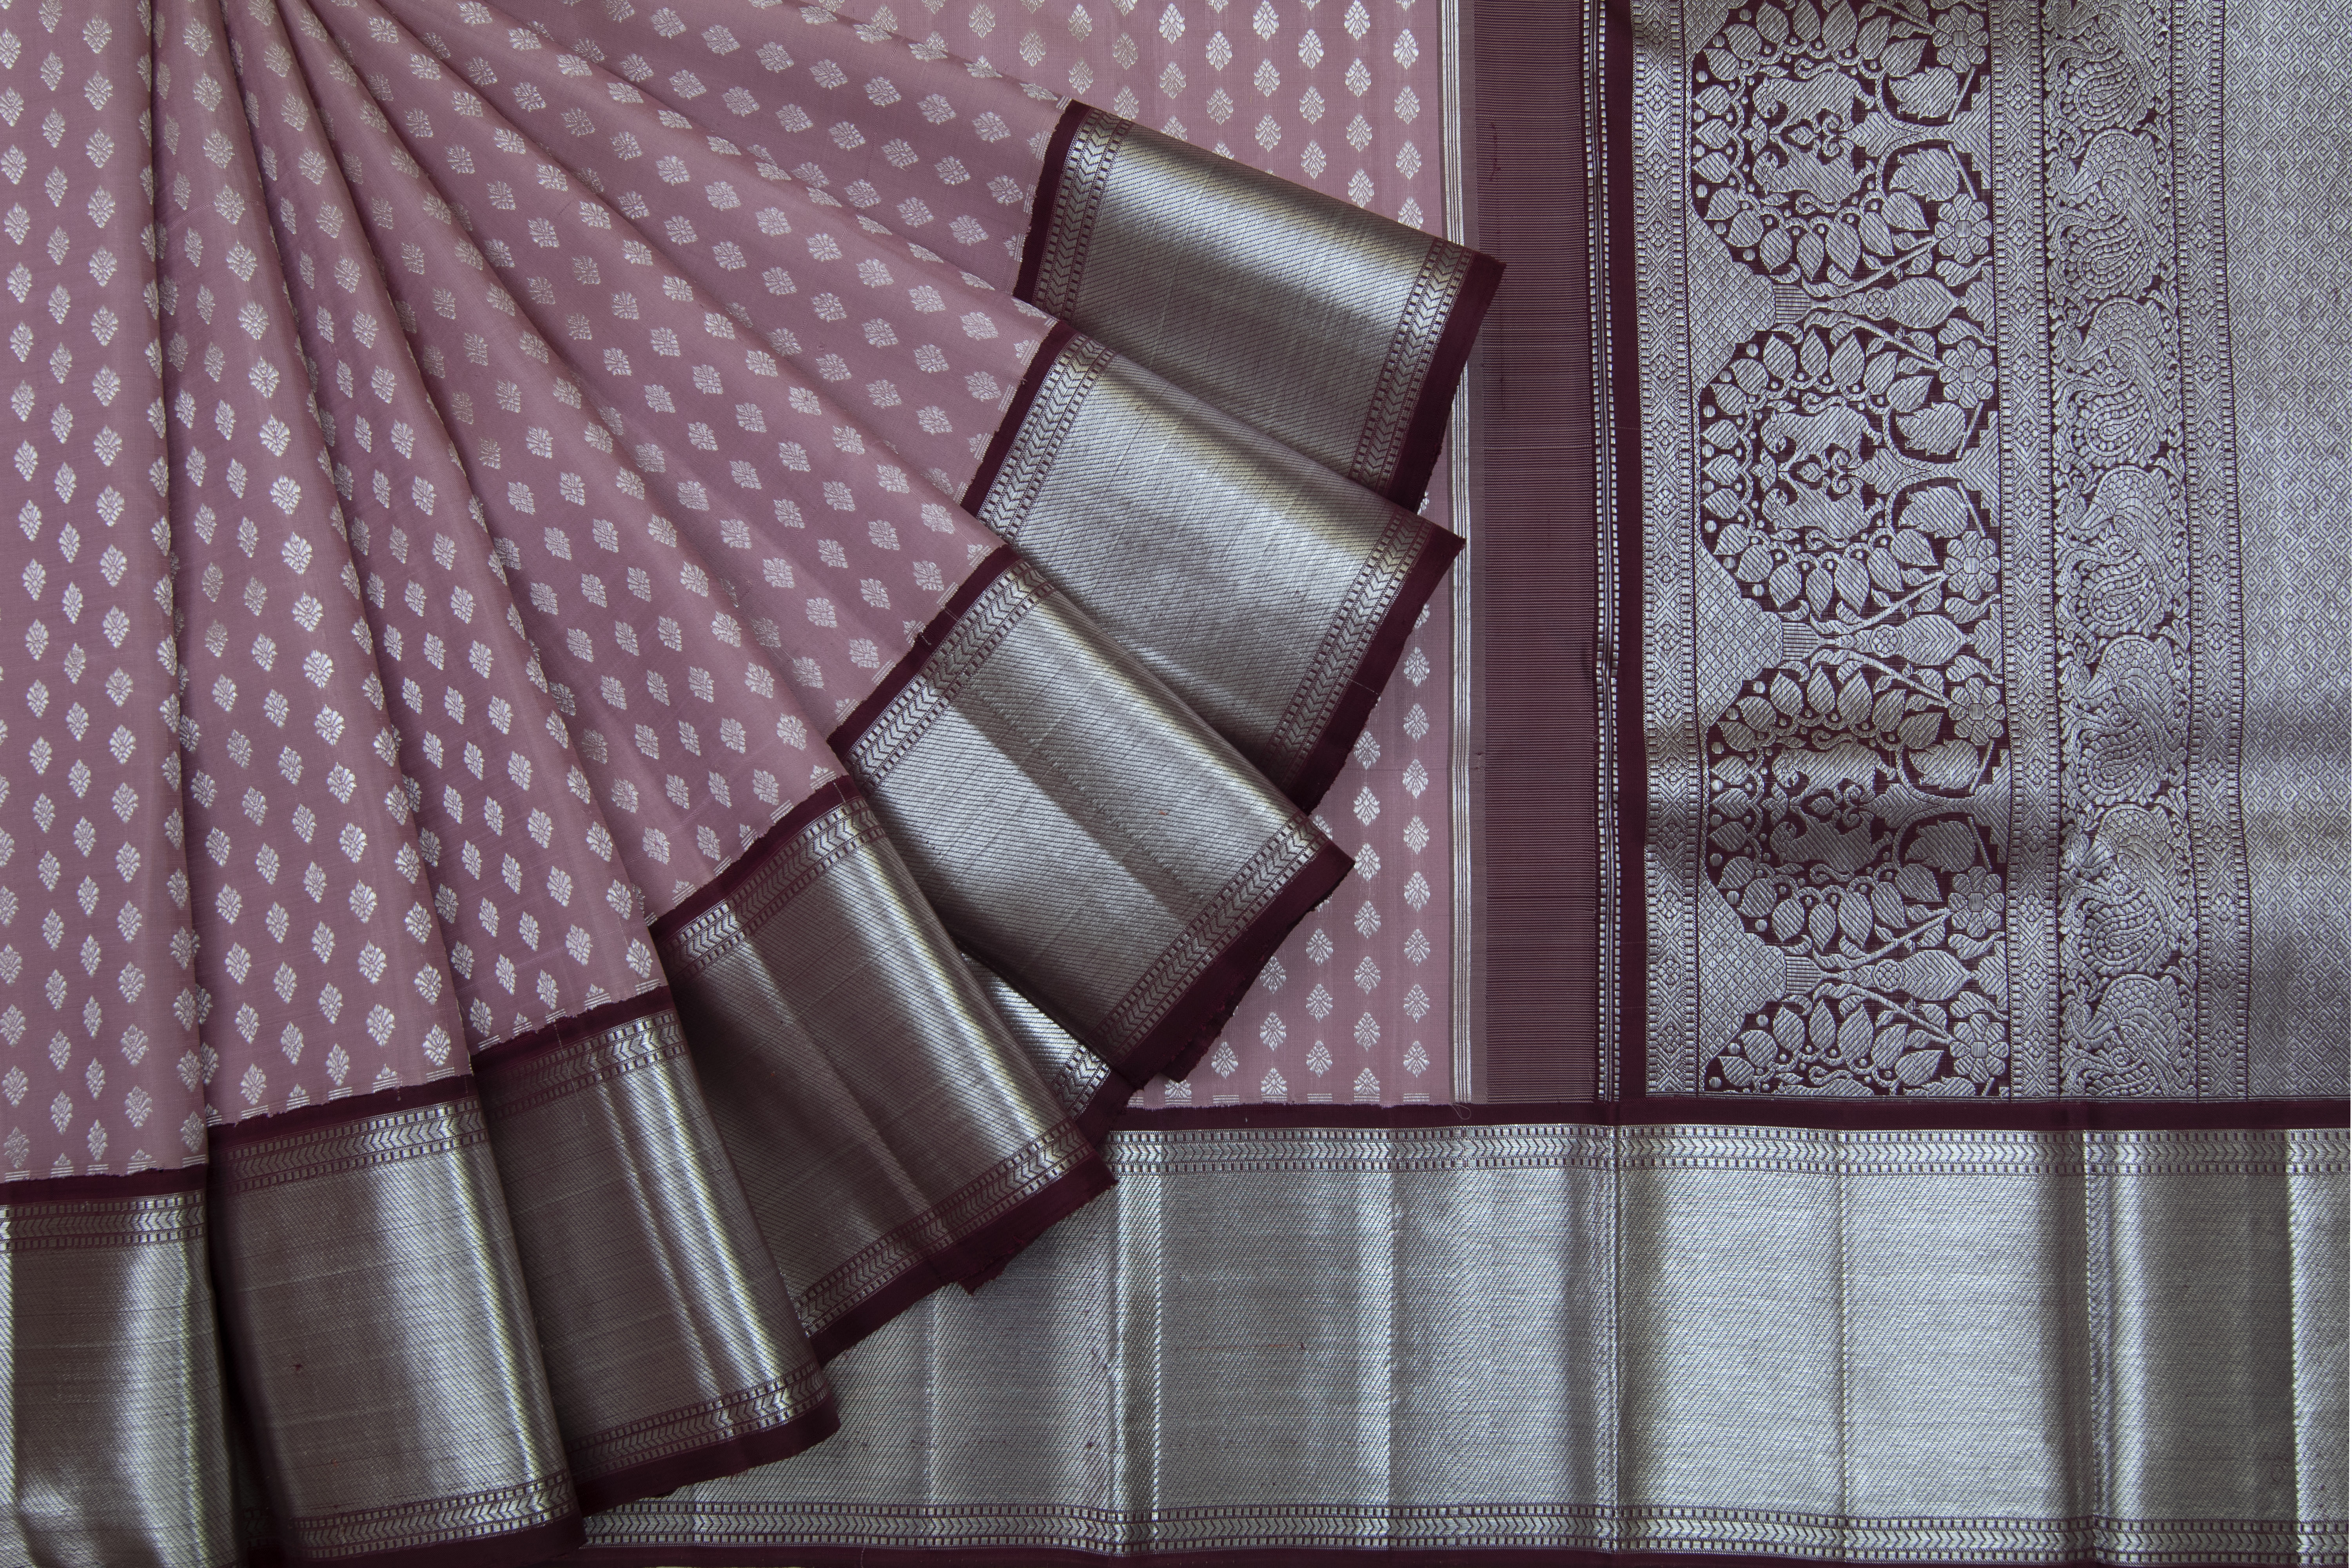
wedding, wear, curtain, textile, pink, purple, interior design, window treatment, Tints and shades, linens, silk, pattern